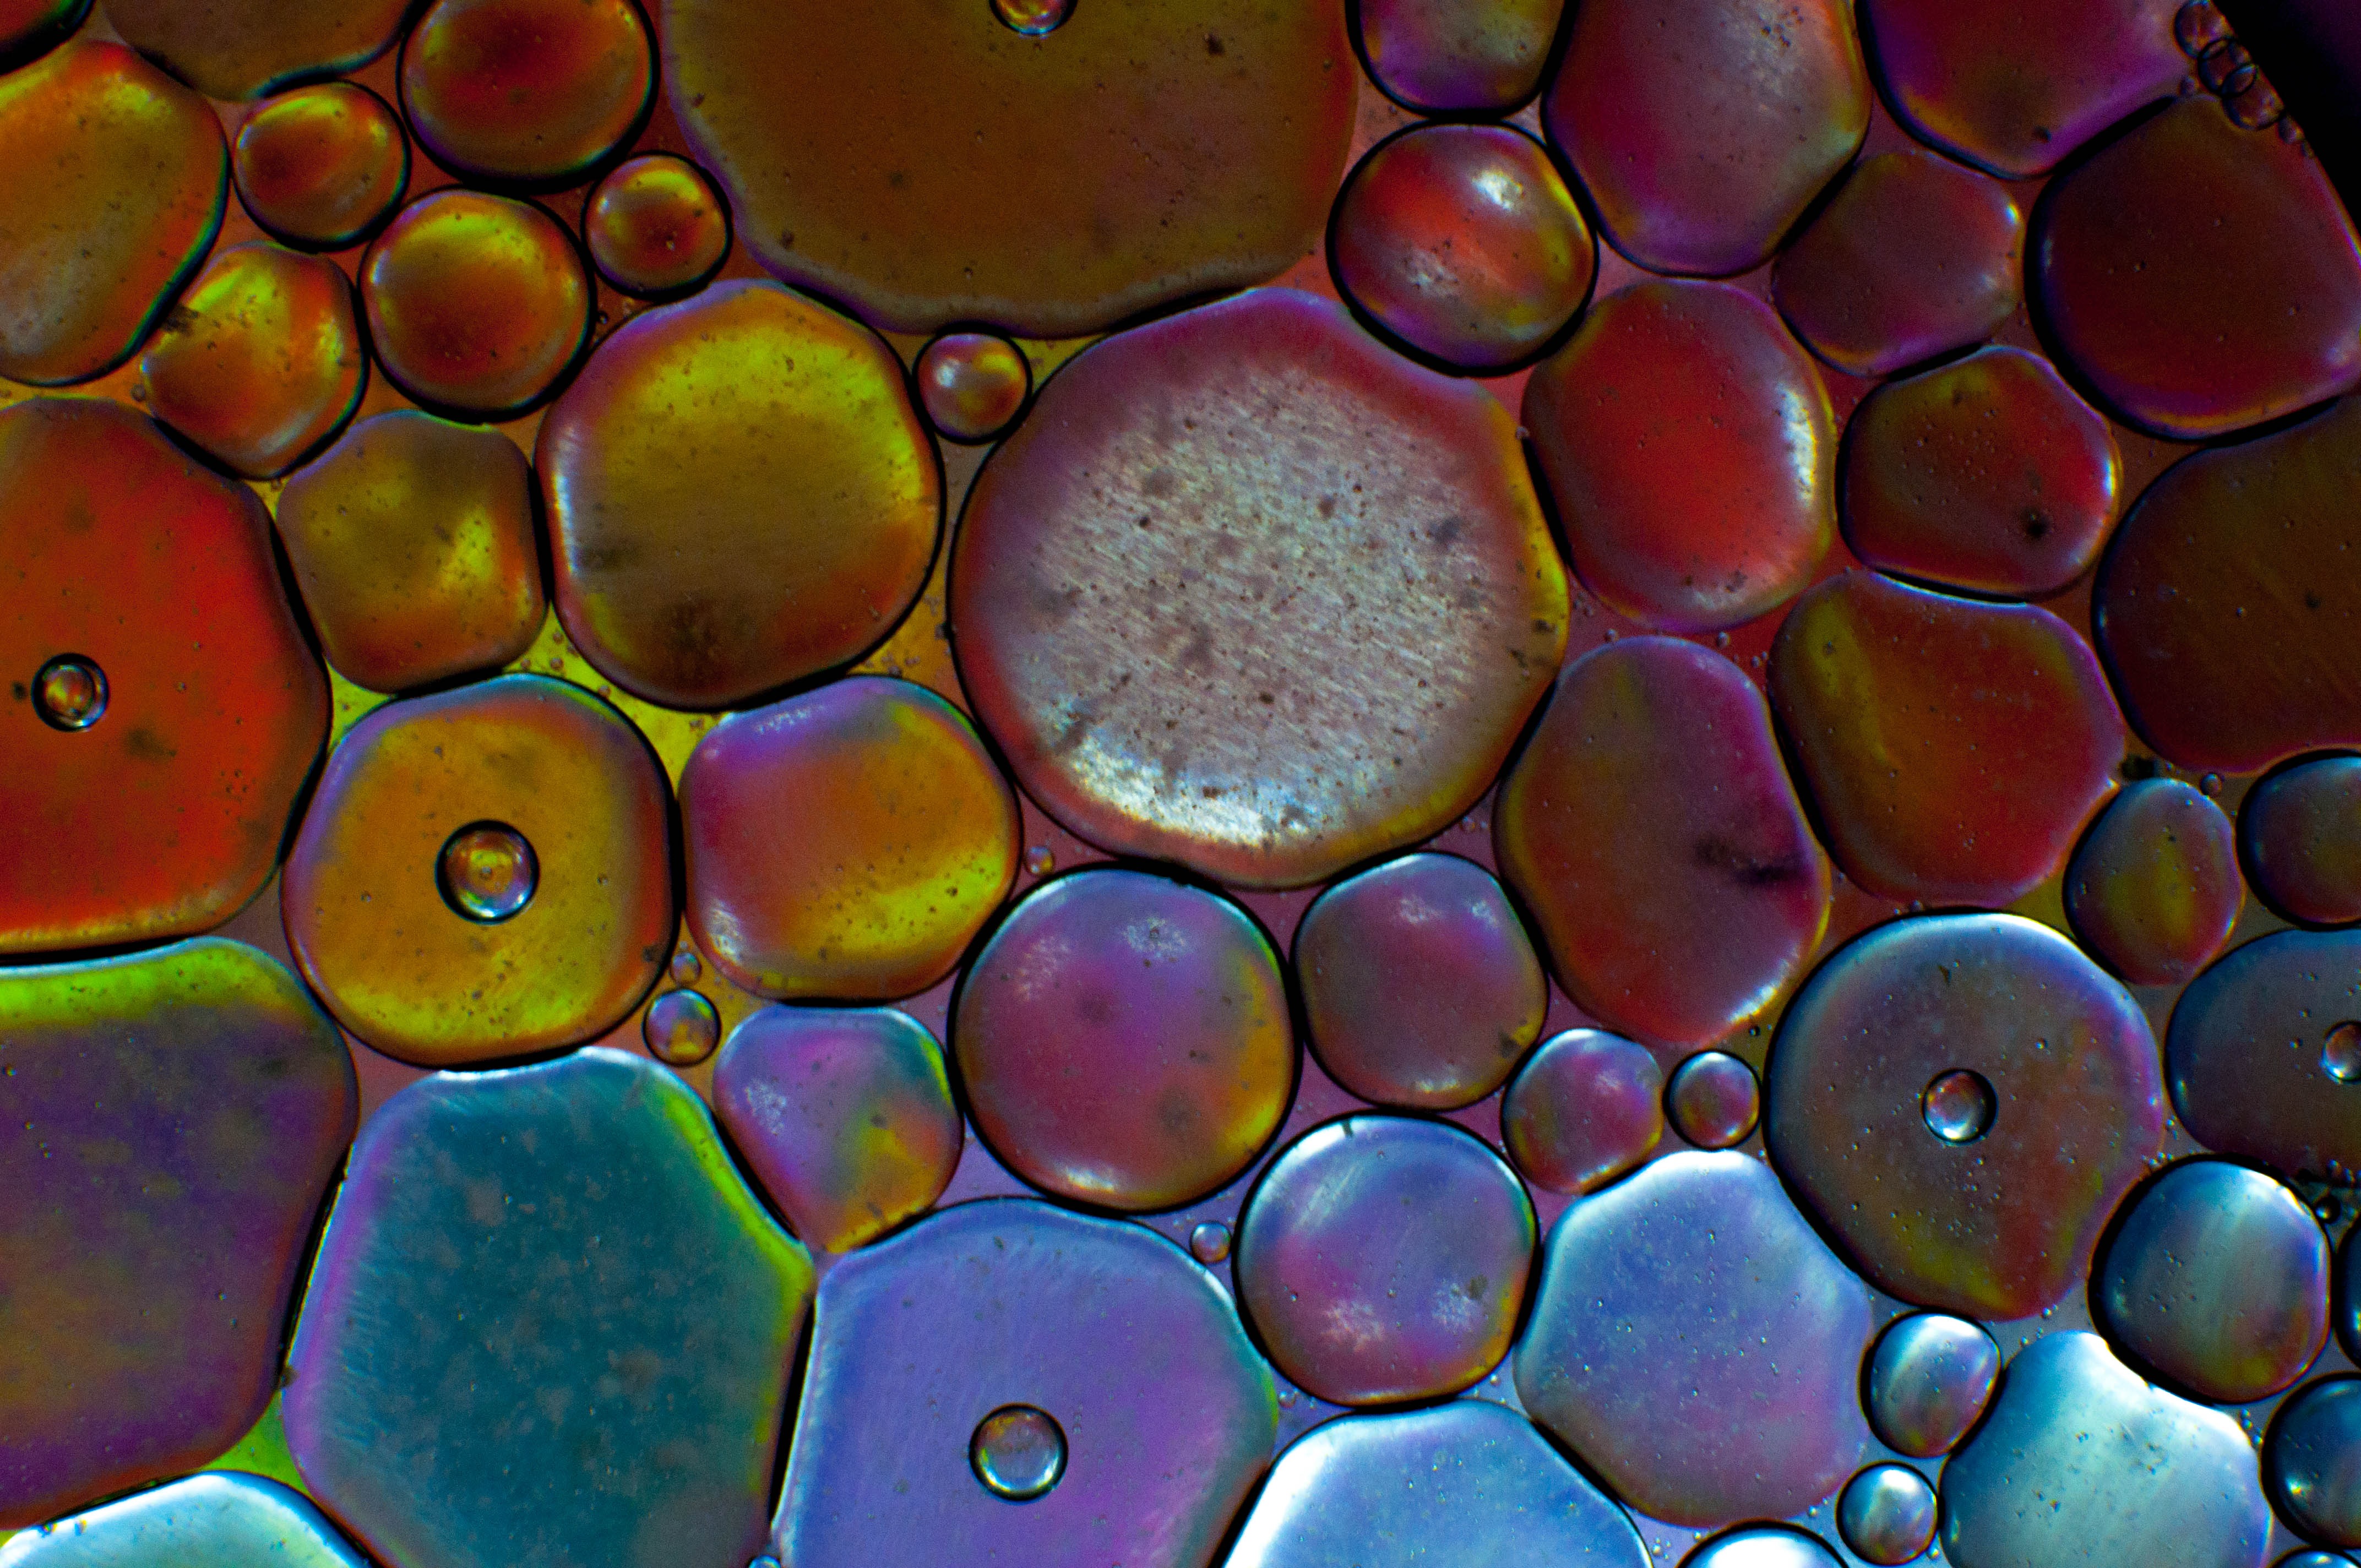
light, texture, window, glass, color, macro, material, circle, colors, wheels, macro photography